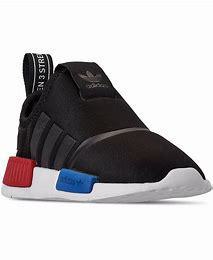
Brand: Adidas
Model: NMD 360